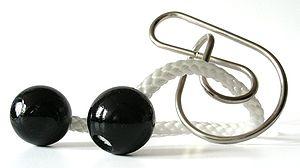
Les casse-tête mécaniques sont des jeux de réflexion ou casse-tête, à classer dans la catégorie casse-tête tri-dimensionnel. La résolution du problème se fait par manipulation de l'objet ou de certaines parties. Les casse-tête sont généralement conçus pour un seul joueur. L'objectif est que le joueur découvre le principe de l'objet par la réflexion, plutôt que de trouver la solution par essais et erreurs.